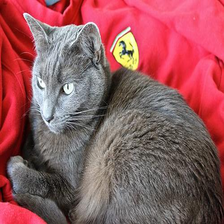
Species: cat
Breed: Russian Blue